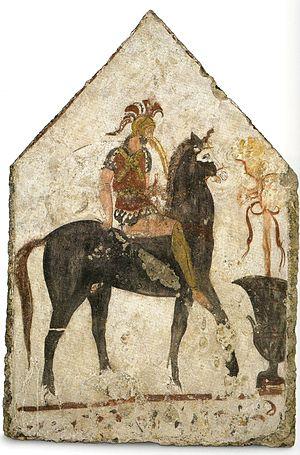
La guerre de Pyrrhus, qui se déroule en Italie et en Sicile entre 280 et 275 av. J.-C., est marquée par une succession de batailles et d'alliances politiques concernant les Grecs, essentiellement les cités grecques de Grande-Grèce, l'Épire et la Macédoine par l'intermédiaire du roi Pyrrhus Iᵉʳ, la République romaine, les peuples italiques dont les Samnites et les Étrusques, et les Carthaginois.